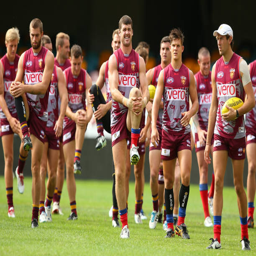
australian rules footballer leads the team through a warm up during a training session .